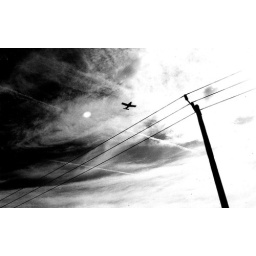
plane in the sky